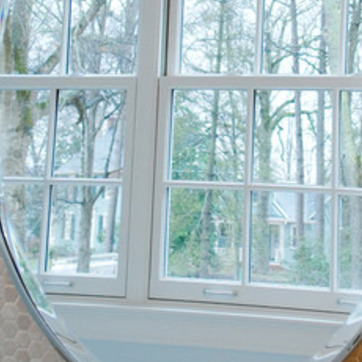
Material: mirror